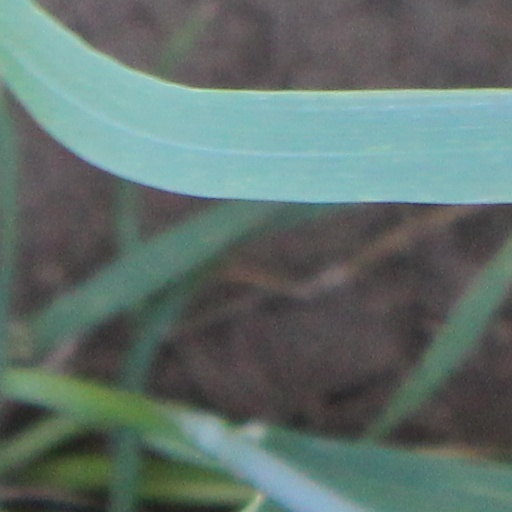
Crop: wheat